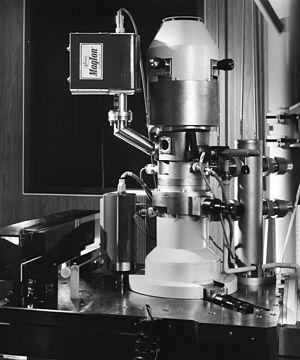
L'utilisation d'un faisceau d'électrons pour tracer des motifs sur une surface est connue sous le nom de lithographie par faisceau d'électrons. On parle également de lithographie électronique. Par rapport à la photolithographie, l'avantage de cette technique est qu'elle permet de repousser les limites de la diffraction de la lumière et de dessiner des motifs avec une résolution pouvant aller jusqu'au nanomètre. Cette forme de lithographie a trouvé diverses formes d'application dans la recherche et l'industrie des semi-conducteurs et dans ce qu'il est convenu d'appeler les nanotechnologies.